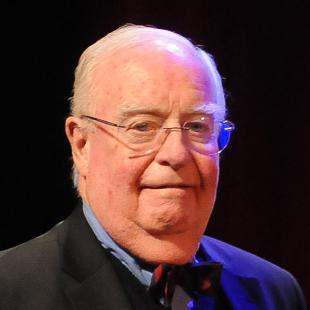
Age: 80